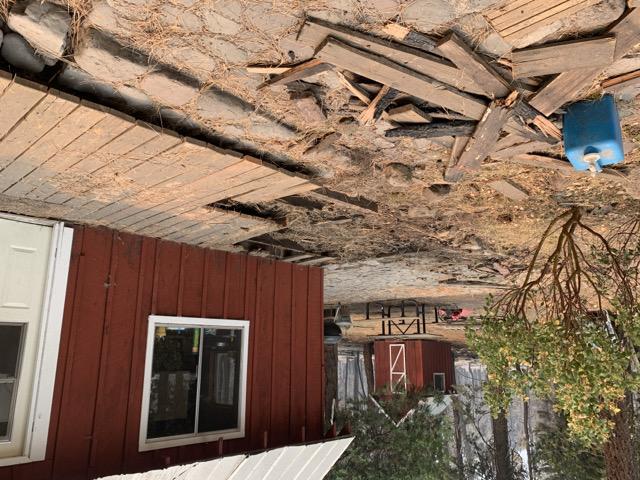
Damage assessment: affected